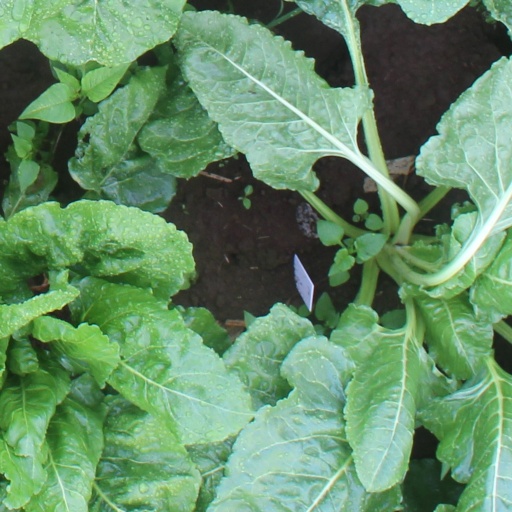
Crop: sugar beet